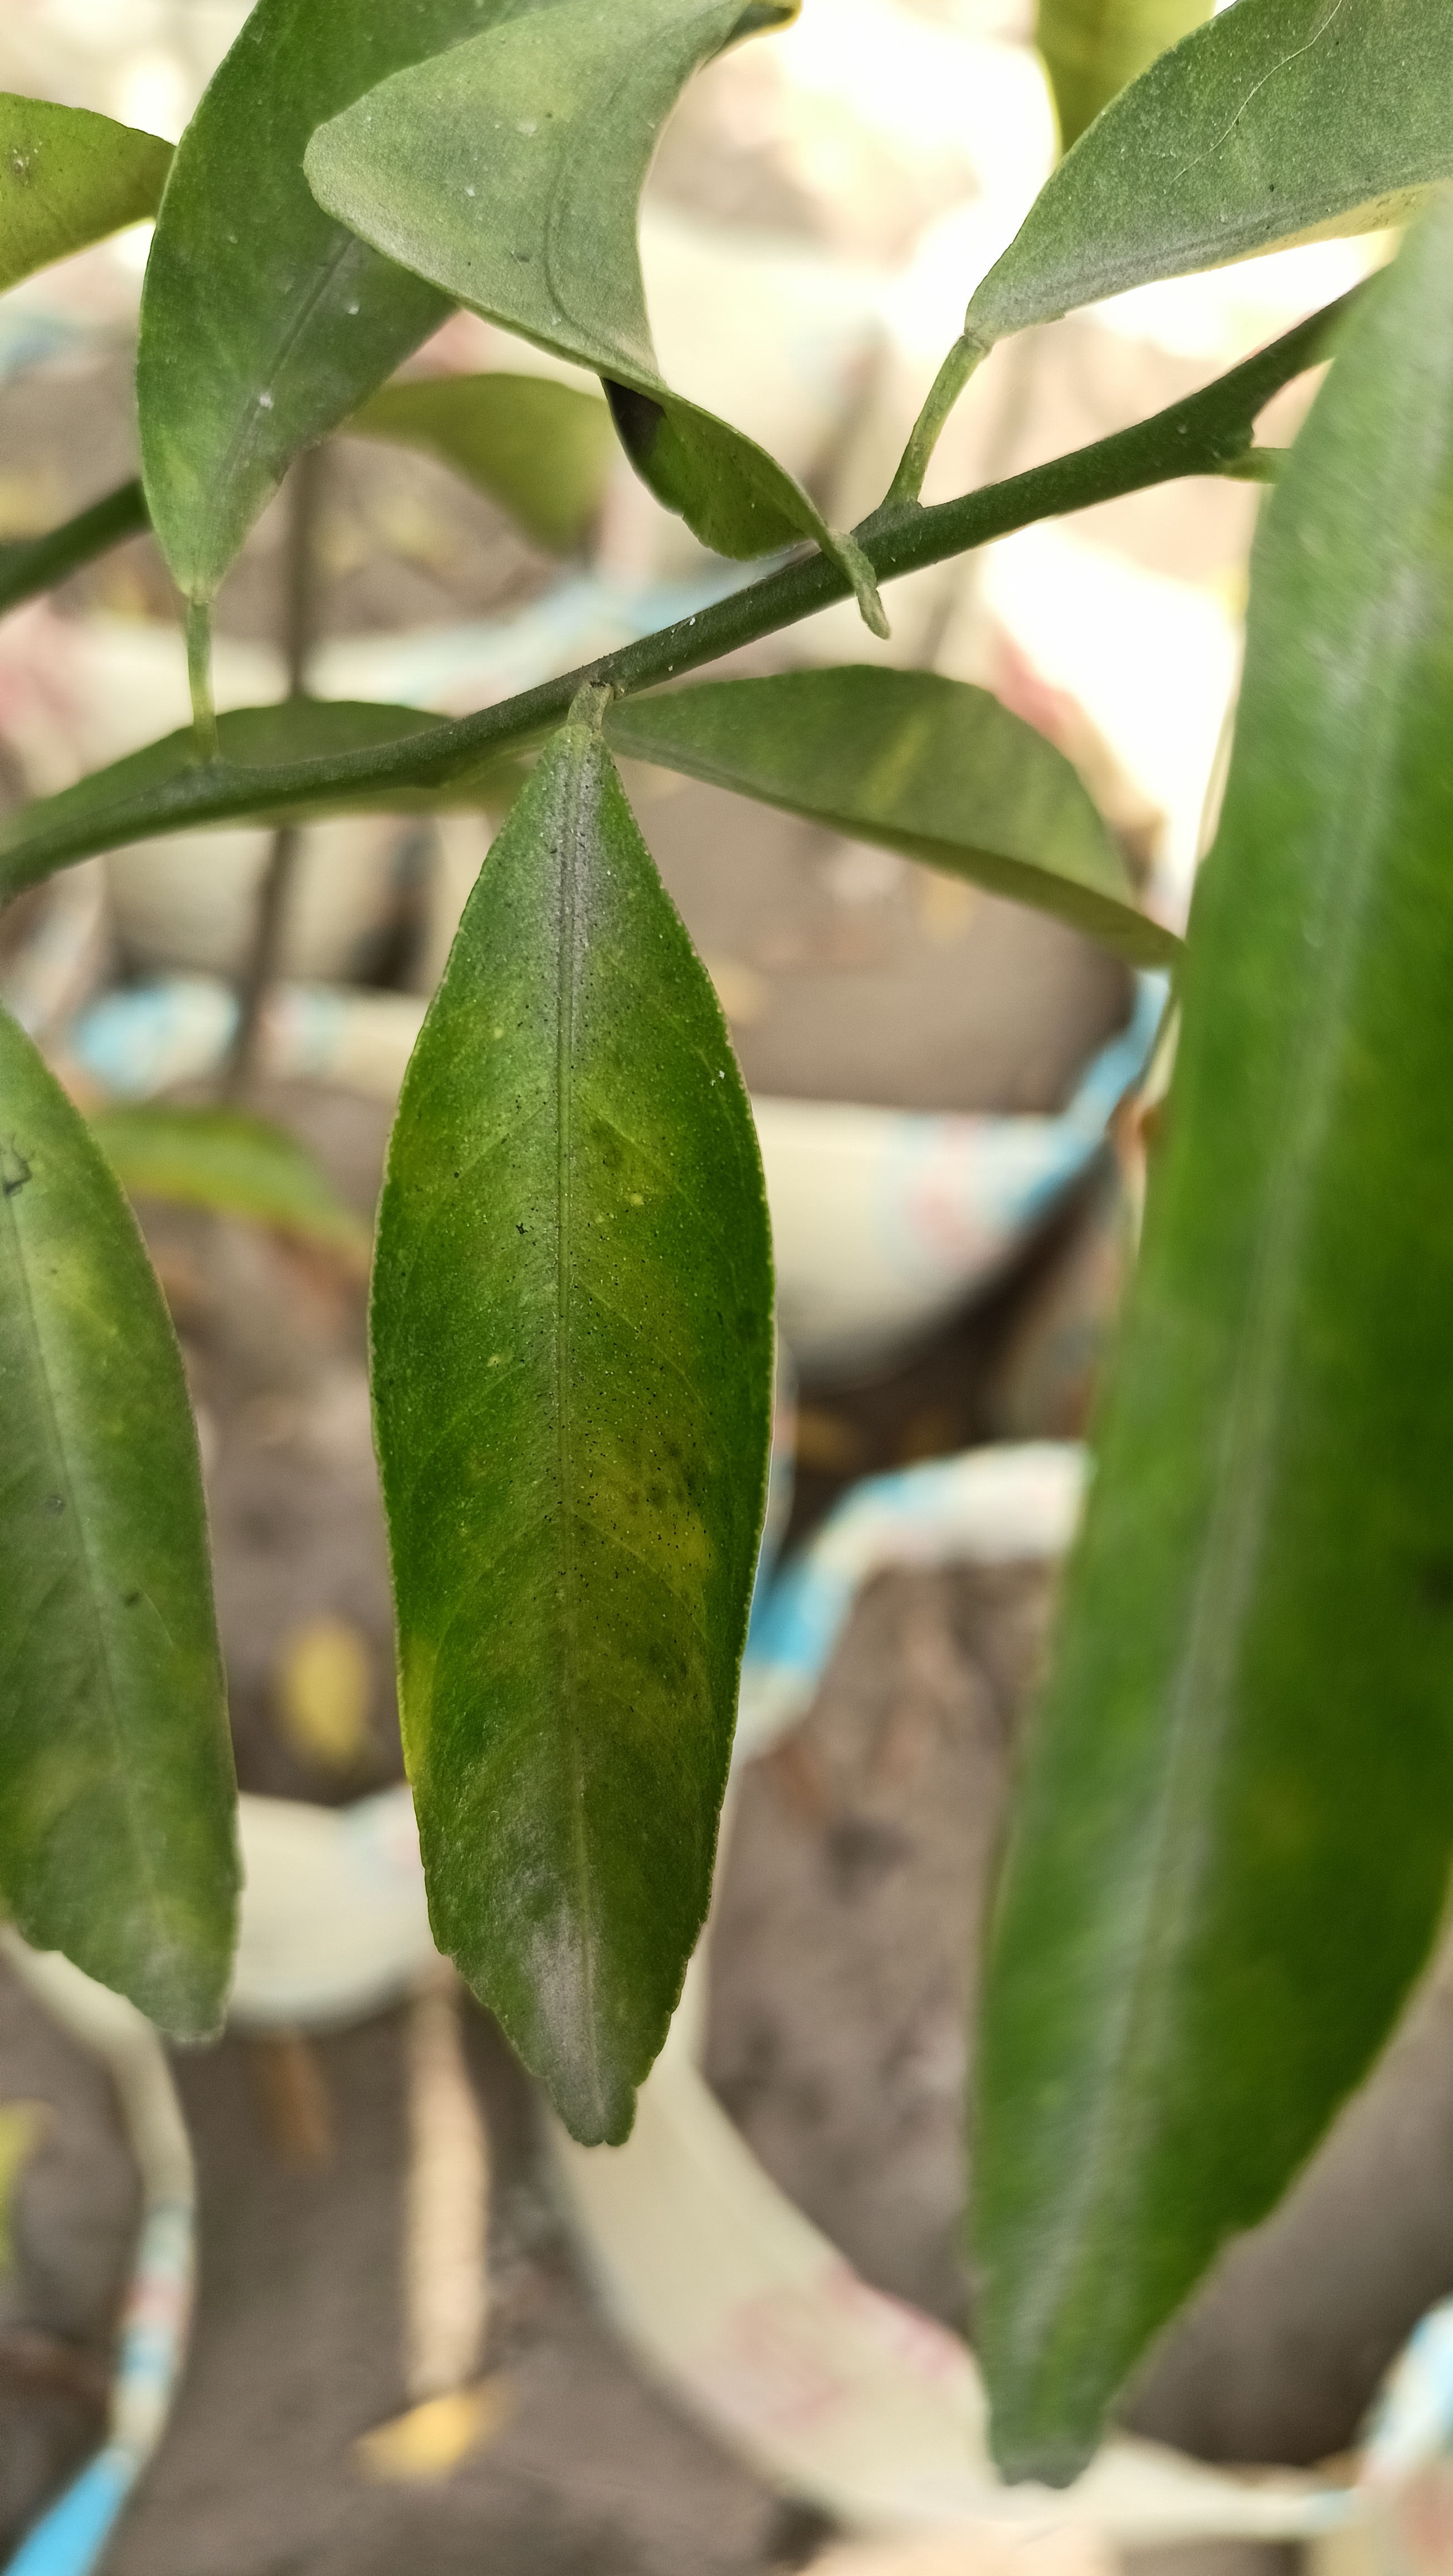
Mandarin leaf variety: Mandaring